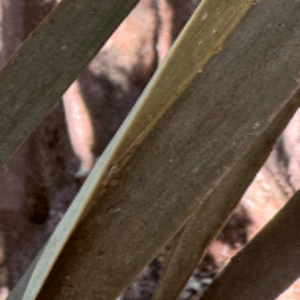
Label: Rachis Blight